Ninja Assassin

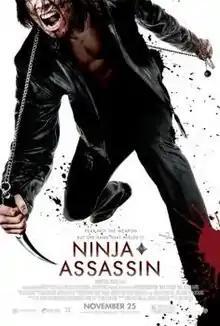
Theatrical release poster

Ninja Assassin is a 2009 martial arts film directed by James McTeigue from a story and script by Matthew Sand and J. Michael Straczynski. The film stars Rain as a disillusioned assassin looking for retribution against his former mentor, played by Sho Kosugi. "Ninja Assassin" explores political corruption, child endangerment and the impact of violence. The film was produced by The Wachowskis, Joel Silver and Grant Hill under Legendary Pictures, Dark Castle Entertainment and Silver Pictures. It was distributed by Warner Bros. Pictures.